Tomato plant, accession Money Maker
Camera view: tilt-top (135 deg); turntable rotation: 90 degrees
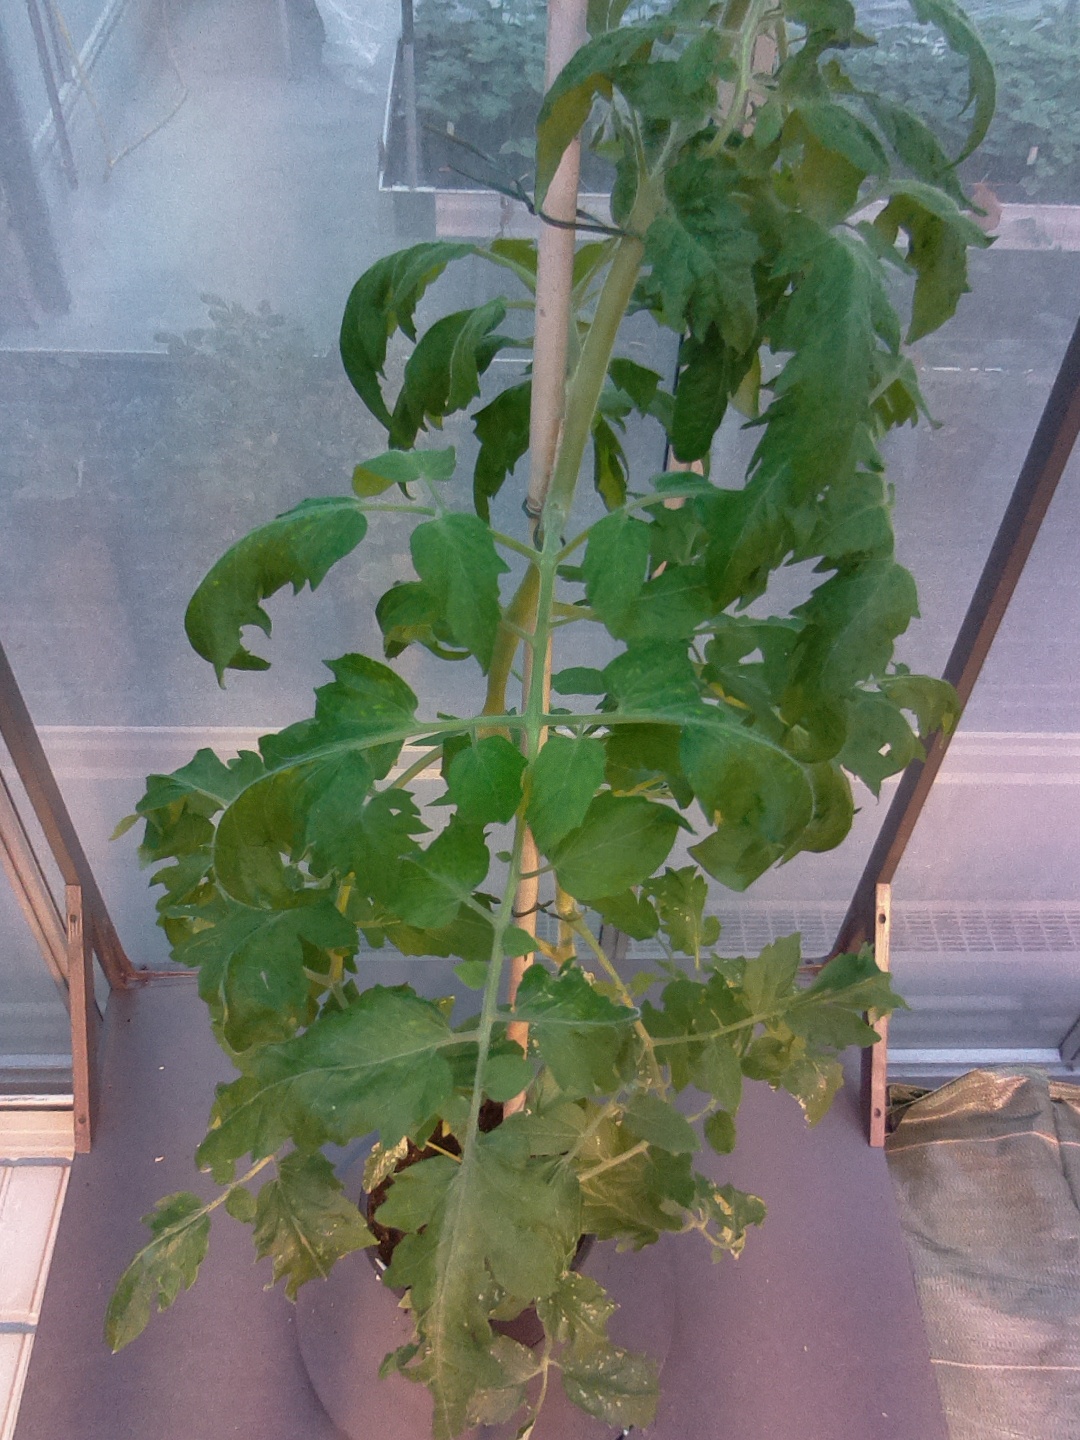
BBCH growth stage 59: 9 or more inflorescences visible